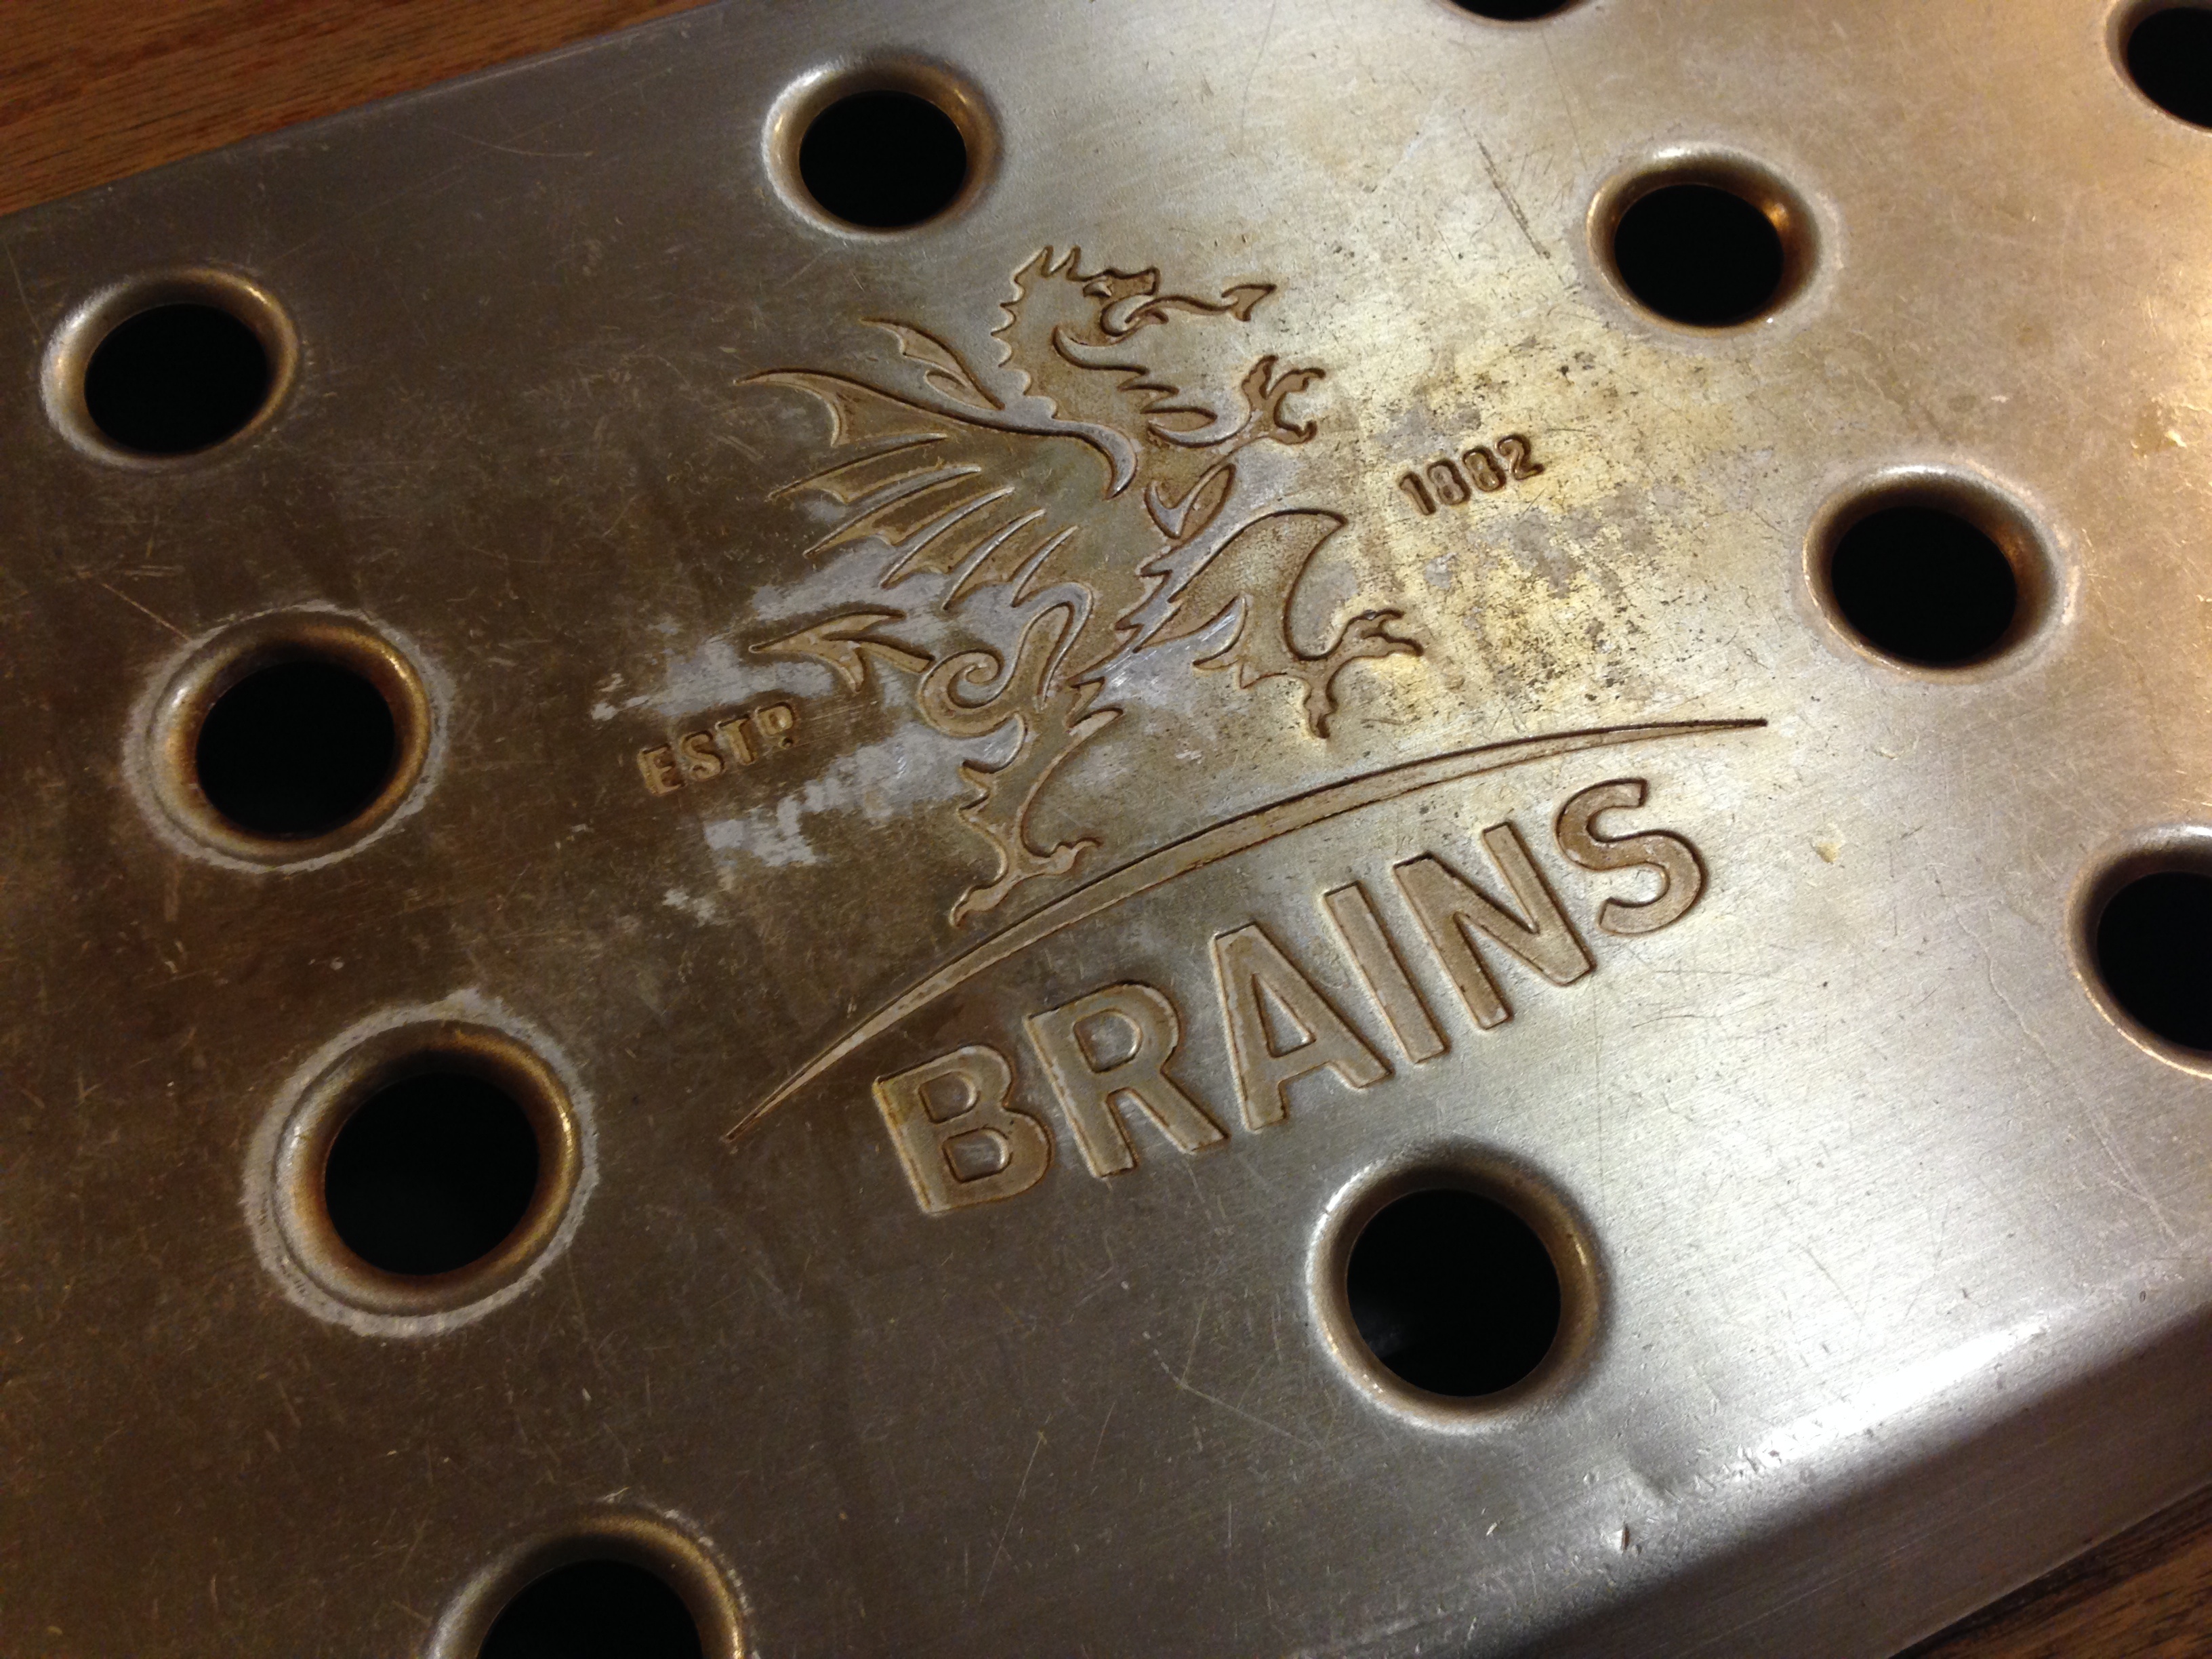
wheel, material